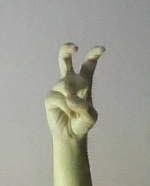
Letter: toot